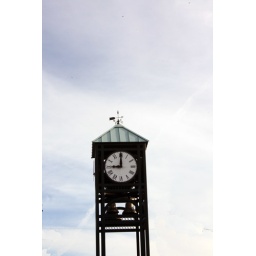
clock tower in denville N.J.